From Hell It Came

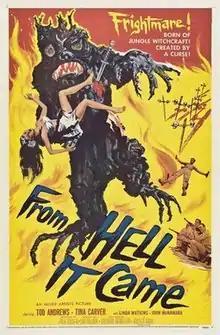
Theatrical release poster

From Hell It Came is a 1957 American science-fiction horror film directed by Dan Milner and written by Richard Bernstein, from a story by Bernstein and Jack Milner. It was released by Allied Artists on a double bill with "The Disembodied".